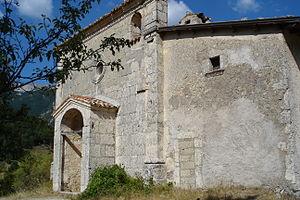
L'ermitage Saint-Gilles est un ermitage catholique situé dans la commune de Scanno, dans la Province de L'Aquila et la région des Abruzzes, en Italie.